Brighton Open Air Theatre

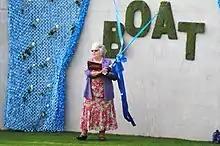
Isobelle Bunting launches the BOAT

Apart from the big fundraising events, there were many other generous donations. The Crescent pub at 6 Clifton Hill raised more than £1,000 from its regular quiz for BOAT. The Crescent was Bunting's favourite pub, and he often took part in the quiz, as well as performing as occasional quizmaster.